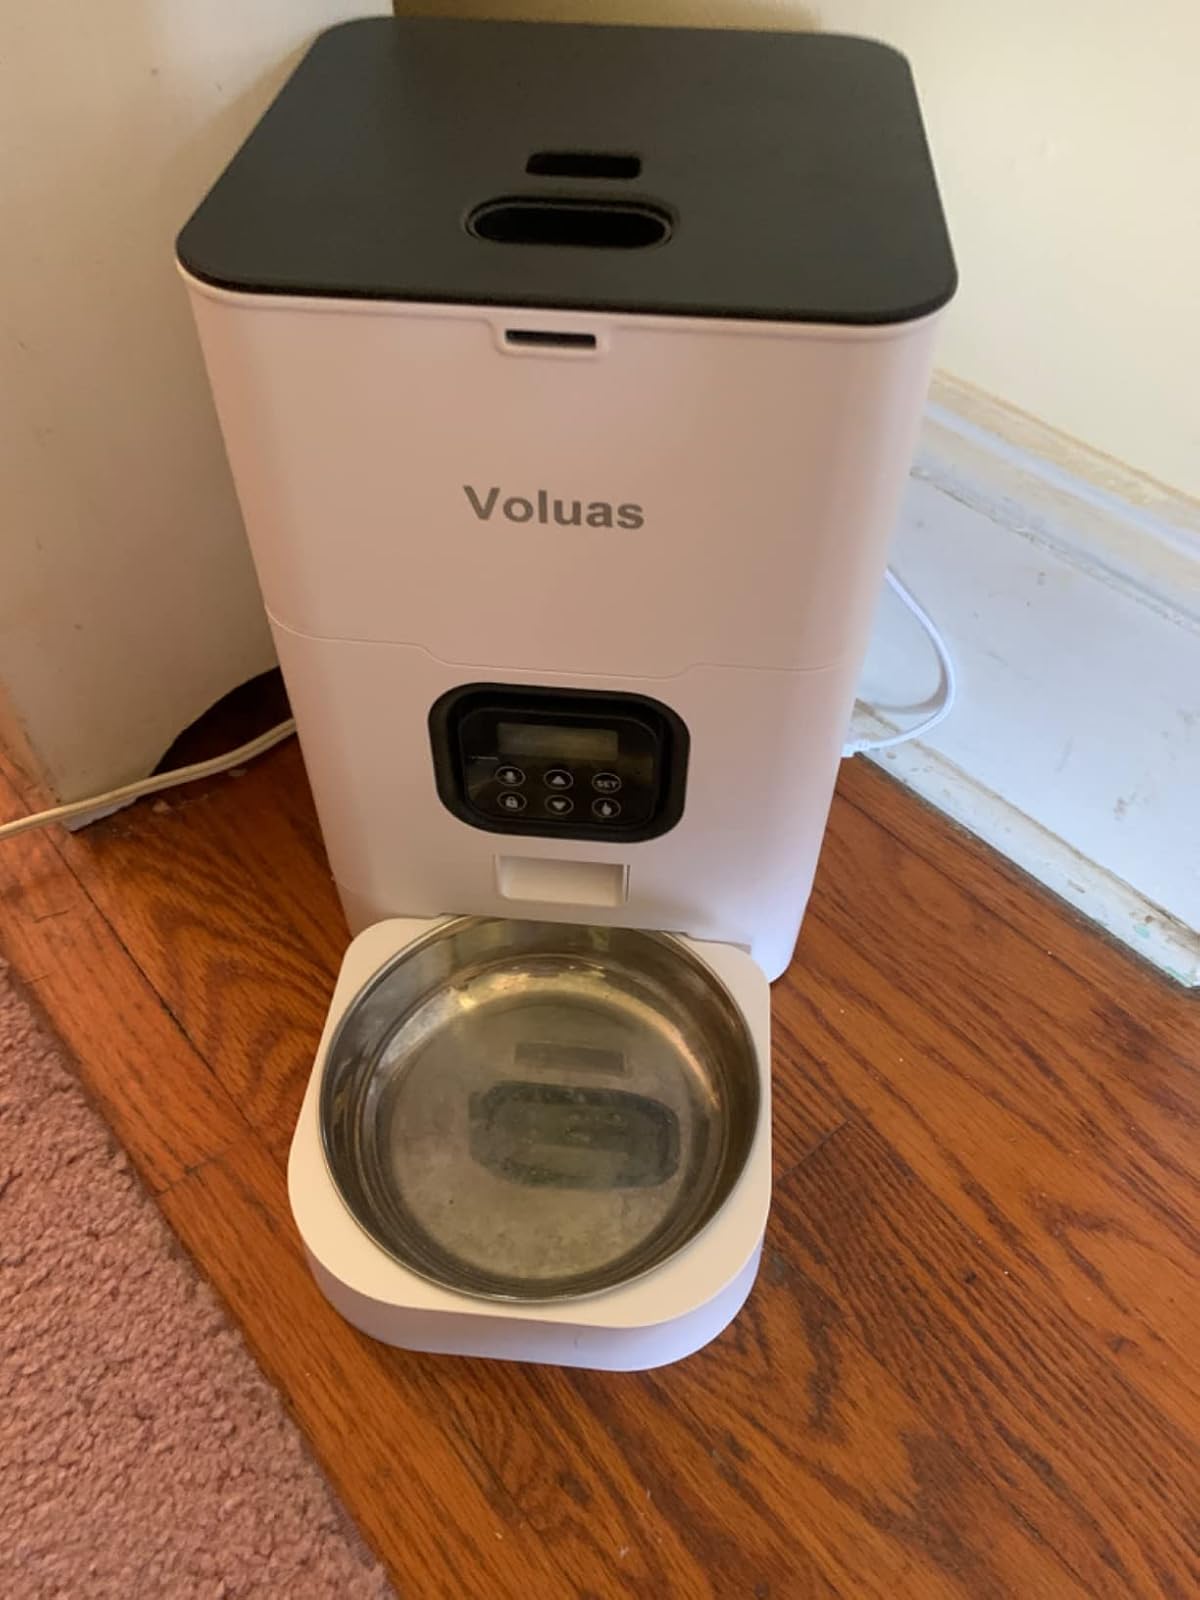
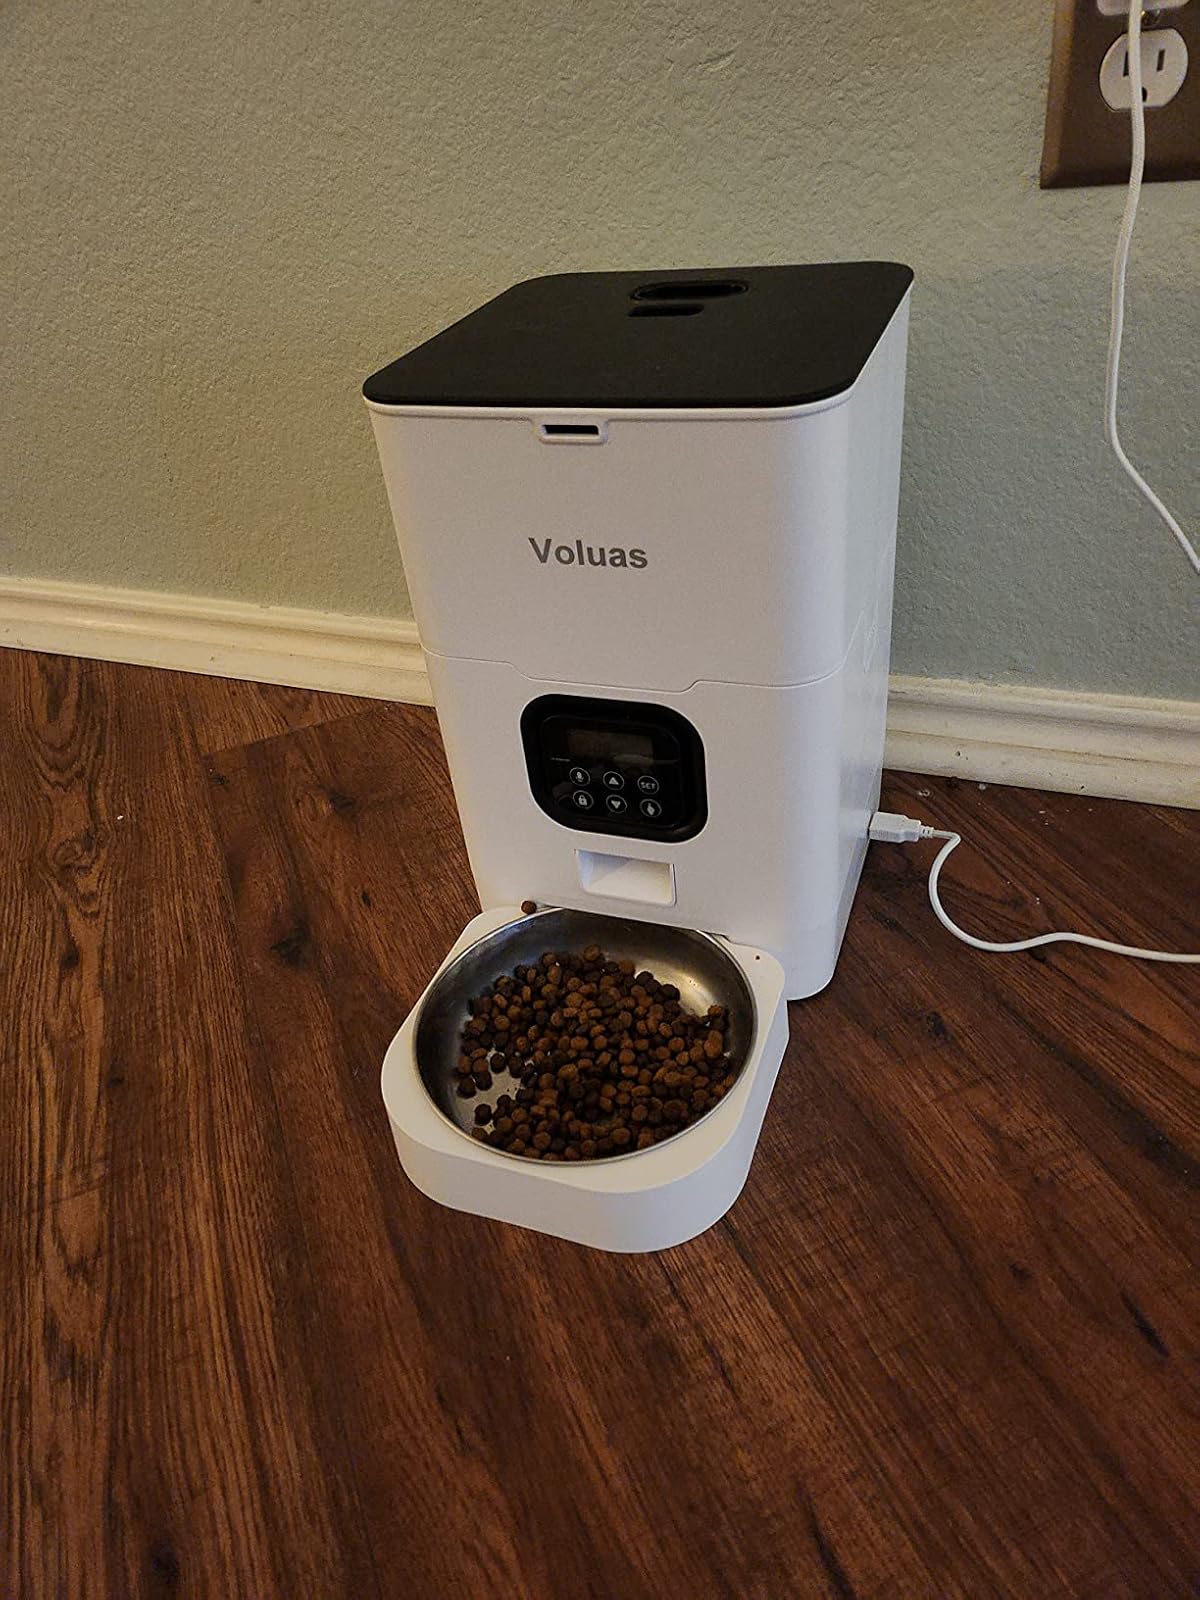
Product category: items_feeder
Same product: yes